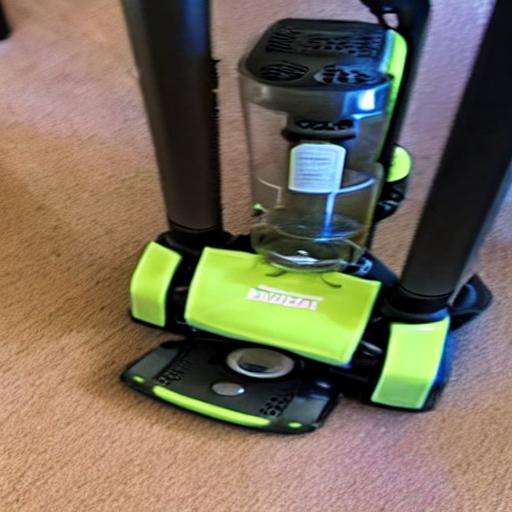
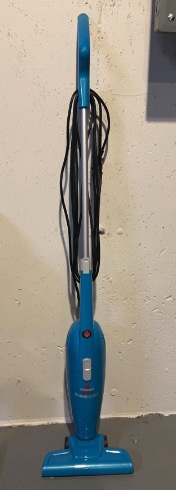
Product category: items_vacuum
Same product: no